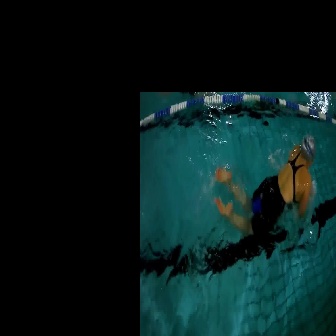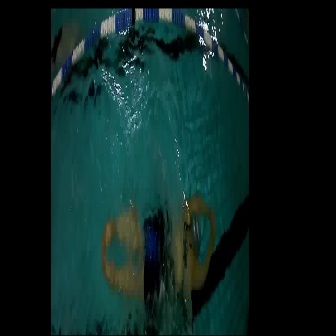
  Please identify the target specified by the bounding box [214,134,315,235] in the first image and locate it in the second image. Return the coordinates in [x_min,y_min,x_max,y_max] format.
Answer: [101,196,215,310]